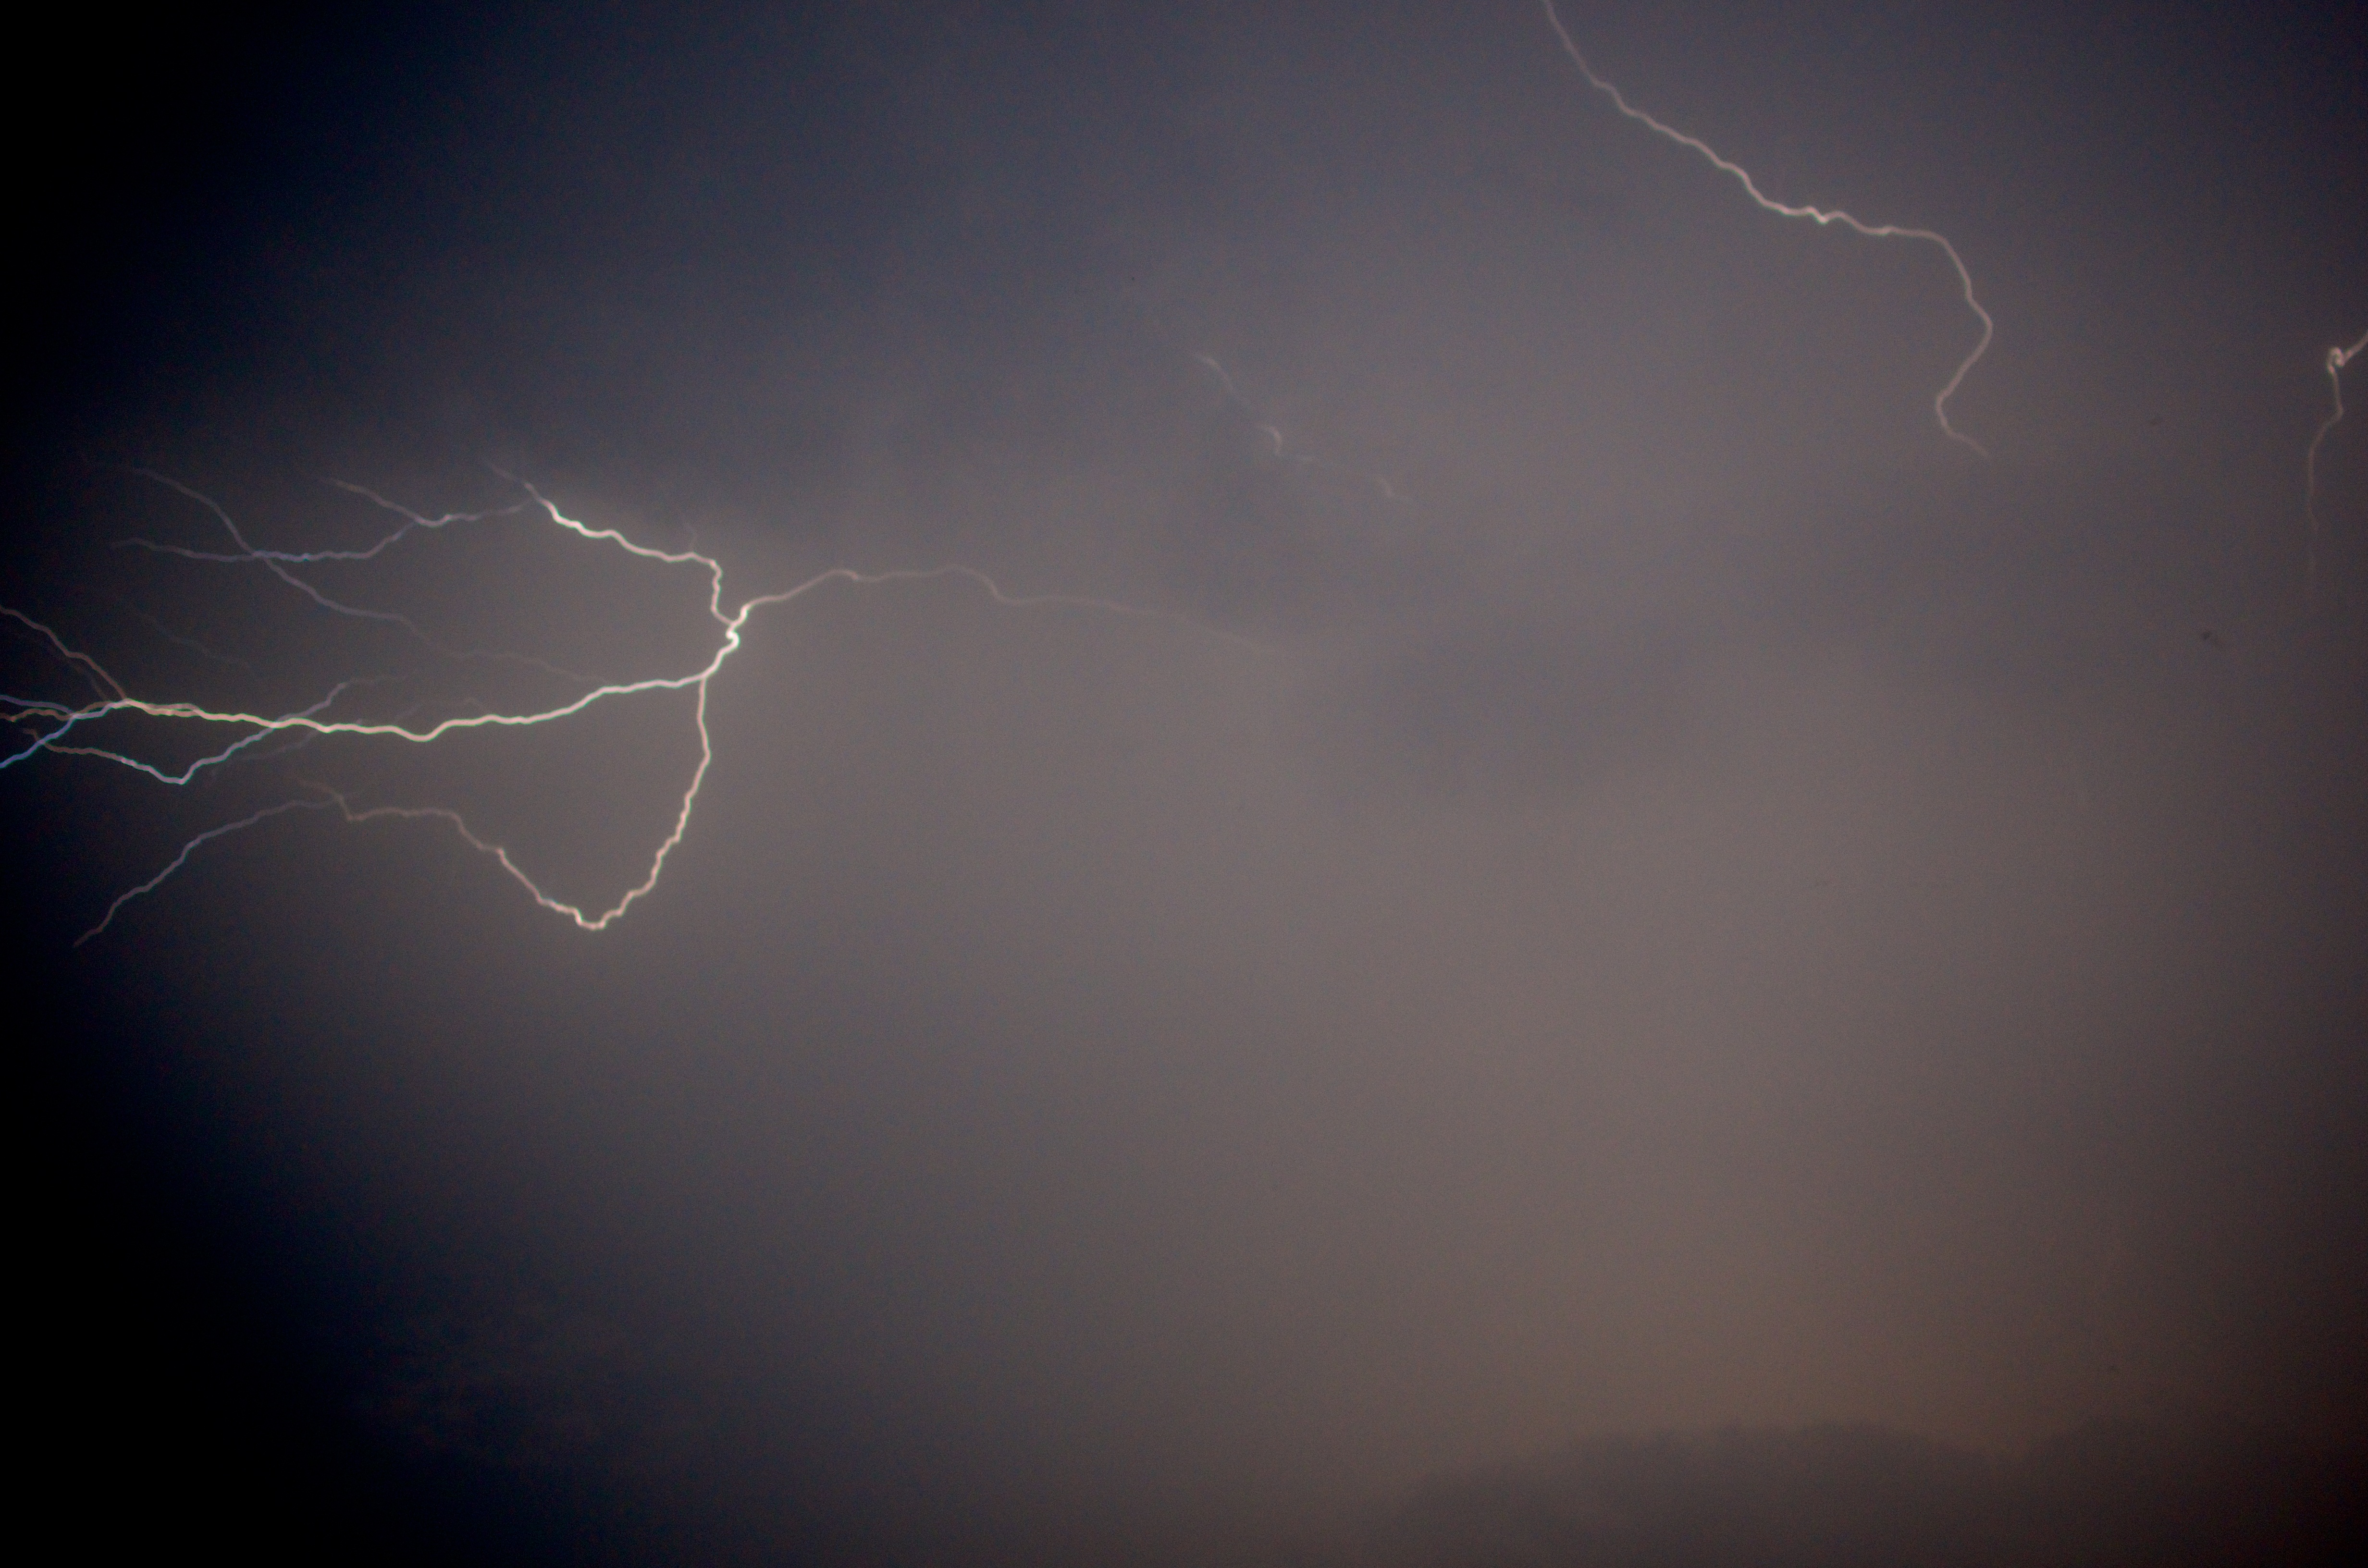
nature, light, cloud, sky, night, rain, atmosphere, weather, storm, darkness, lightning, thunder, clouds, bolt, thunderstorm, strike